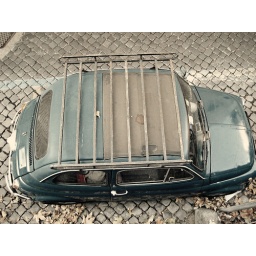
These cute cars are everywhere in Italy! This one's from Rome.